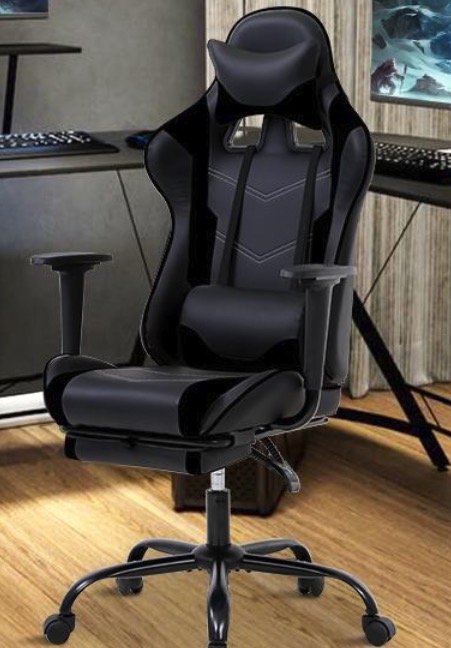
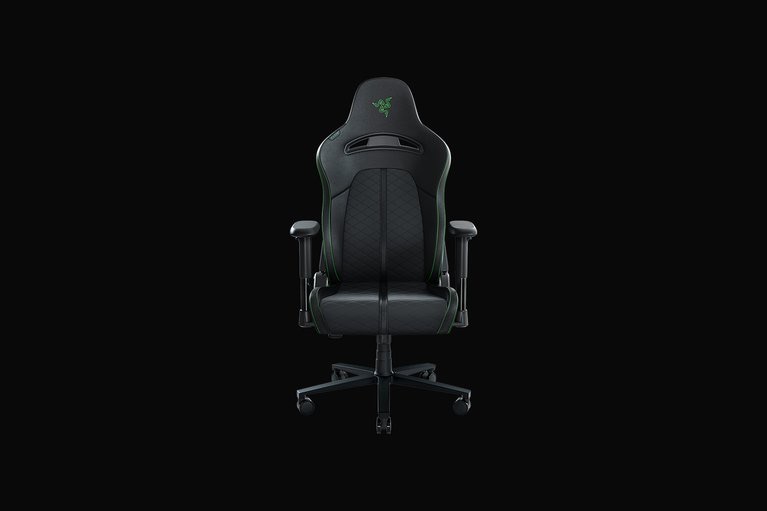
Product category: items_chair
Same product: no